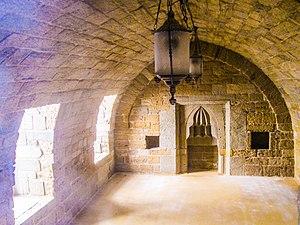
La mosquée Djin est une mosquée historique du XIVe siècle. Il fait partie de la vieille ville et du palais des Chirvanchah et est situé à Gala, dans la ville de Bakou, en Azerbaïdjan. Le bâtiment a également été classé monument architectural national par décision du Cabinet des ministres de la République d'Azerbaïdjan en date du 2 août 2001, n ° 132.
C’est la liste de mosquées remarquables à Bakou.